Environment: real
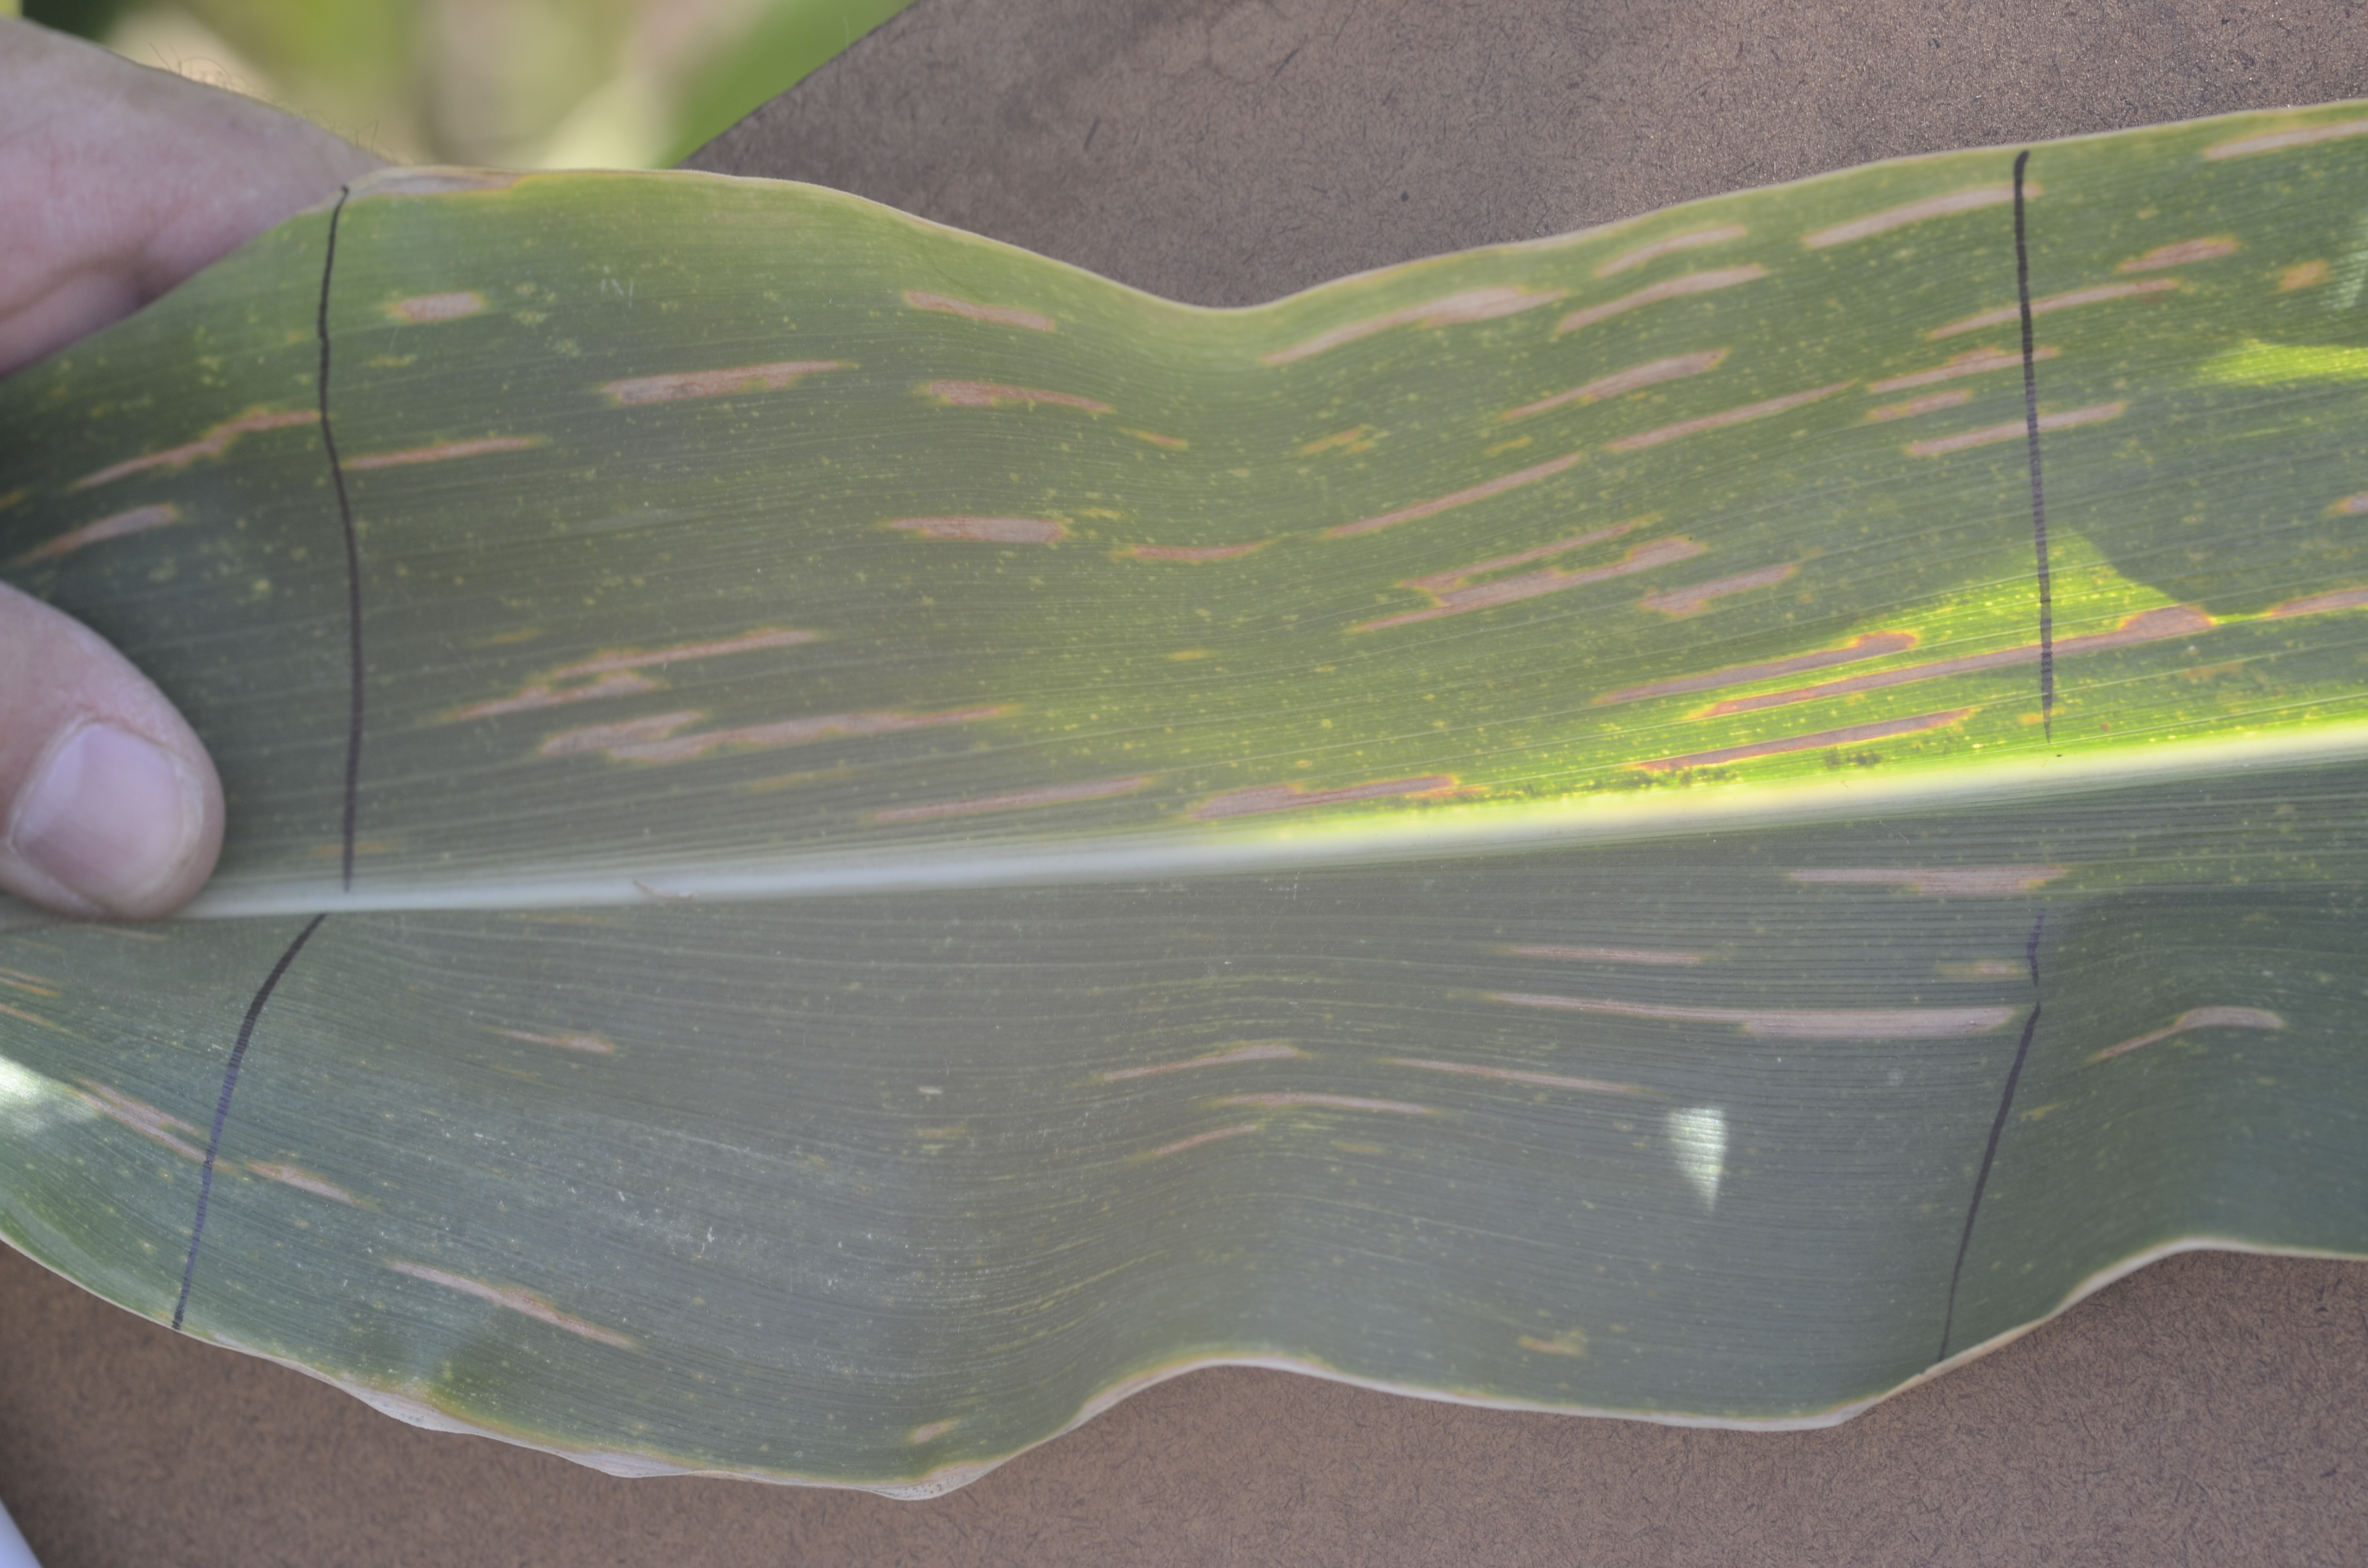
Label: gray_leaf_spot